Buffy the Vampire Slayer

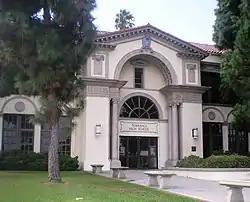
Torrance High School was used for the fictional Sunnydale High School (2008)

The show is set in the fictional California town of Sunnydale, whose suburban Sunnydale High School sits on top of a "Hellmouth", a gateway to demon realms. The Hellmouth, located beneath the school library, is a source of mystical energies as well as a nexus for a wide variety of evil creatures and supernatural phenomena. Joss Whedon cited the Hellmouth and "high school as hell" as one of the primary metaphors in creating the series.